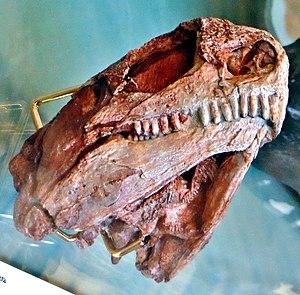
Euromycter est un genre de synapsides Caseidae ayant vécu dans le sud de la France à la fin du Permien inférieur ou au début du Permien moyen, soit quelque part entre 290 et 268 millions d’années. L’holotype et unique spécimen connu inclus le crâne complet avec les mâchoires inférieures et l’appareil hyoïde, six vertèbres cervicales avec le proatlas, la partie antérieure de l’interclavicule, la clavicule droite partielle, la partie postérieure du coracoïde droit, la tête distale de l’humérus droit, les radius gauche et droit, l’ulna gauche et droit, et la main gauche complète. Il fut collecté en 1970 par Denise Sigogneau-Russell et Donald E. Russell au sommet du Membre M1 du Groupe du Grès Rouge, près de la commune de Valady dans le nord de l’Aveyron. En 1974, ses découvreurs l’attribuèrent à une nouvelle espèce du genre Casea, Casea rutena. Plus récemment, Robert R. Reisz et des collègues ont reclassés cette espèce dans un genre qui lui est propre, Euromycter, avec la nouvelle combinaison Euromycter rutenus. Les éléments connus du squelette suggèrent une taille comprise entre 1,70 m et 1,80 m de longueur pour ce spécimen.